Temple Lea Houston

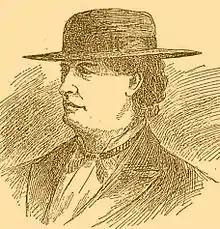
"Chicago Tribune", June 21, 1896

Houston was elected in 1884 to a single term in the Texas State Senate from District 19.